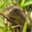
Label: frog